Reims Military Aviation Competition, 1911

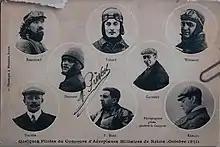
Pilots taking part in the contest

Aircraft manufacturers that exhibited at "Le Grand Concours d'Aviation Militaire" at Reims in October 1911 hoped to attract orders from the French military. Organized by the French Army, this competition required that the aircraft and engines be fully built in France, and be able to fly without stop on a closed circuit of 300 km with a 300 kg load (not including oil, water and fuel) at a speed of more than 60 km/h. Additionally, they were to be 3-seaters, and be able to take-off and land from unprepared surfaces. The first prize was 700,000 francs plus additional sums for increases in speed over 60 km/h, as well as a commitment by the military to purchase 10 aircraft. The competition attracted the major French aircraft manufacturers of the time, including Blériot, Breguet, Deperdussin, Farman, Hanriot, R.E.P. and Nieuport.